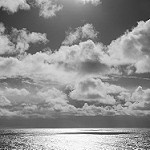
Label: B & W